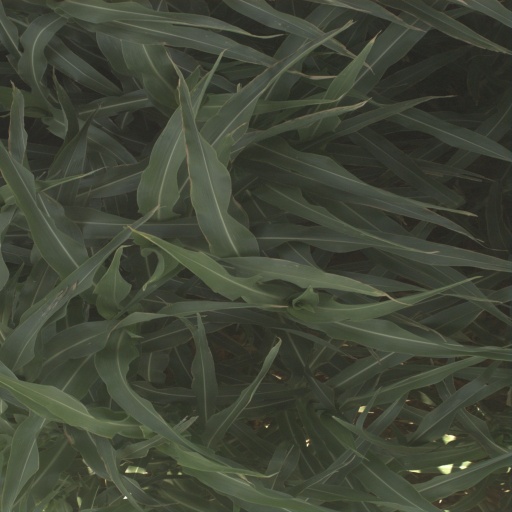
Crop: sorghum